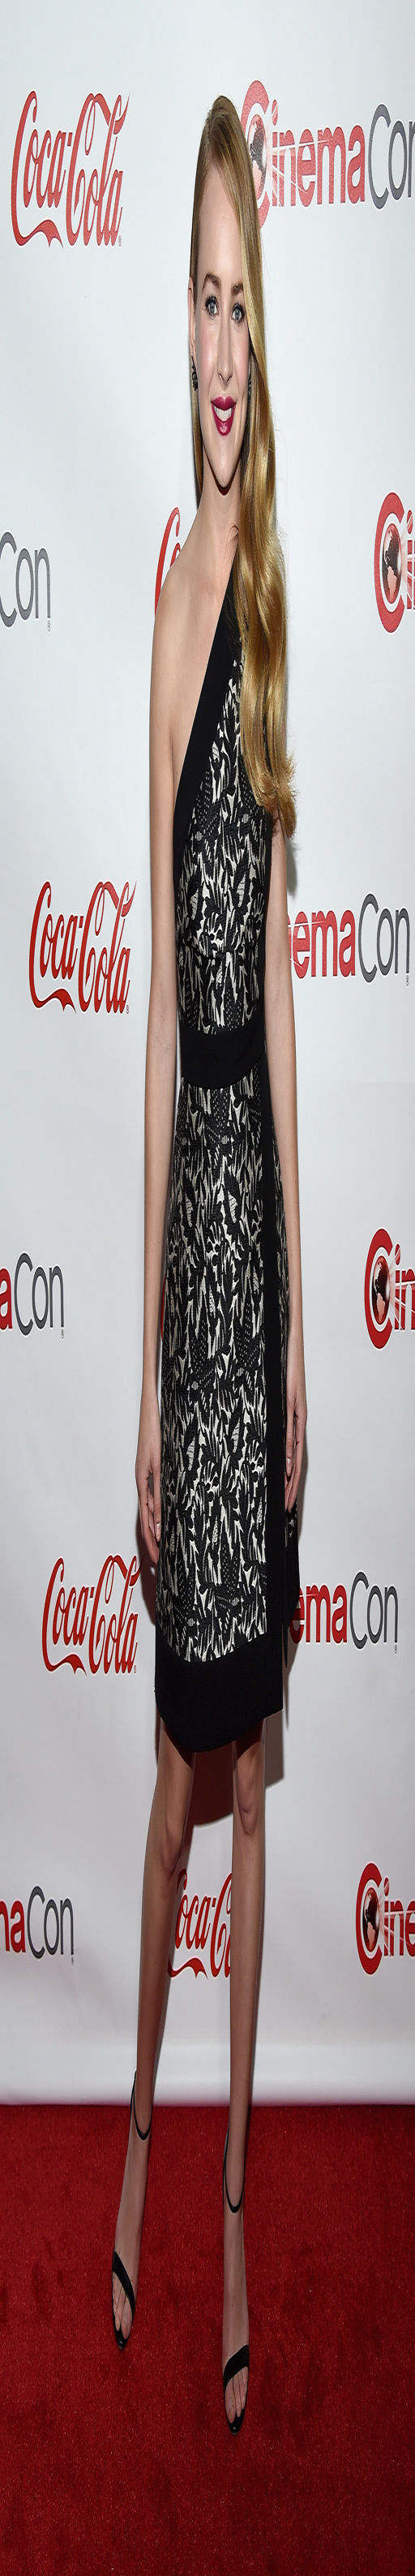
actor with a weight of kg and a feet size of 6 in favorite outfit & clothing style